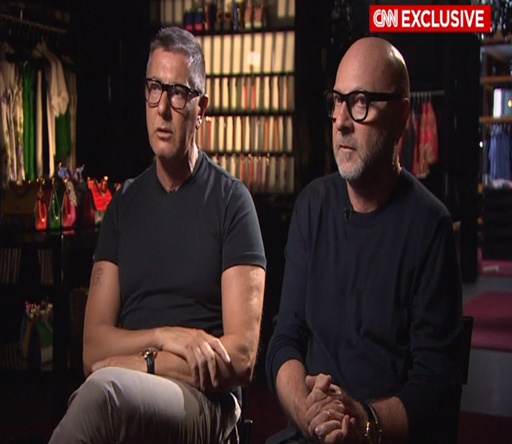
fashion business : we respect how all people live